Gold Creek Dam

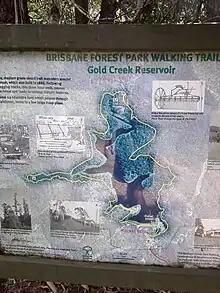
Information board

Gold Creek Dam is reached by traveling to the end of Gold Creek Road, off Brookfield Road in Brookfield. Transport for Brisbane route 435 travels hourly during weekdays from the Indooroopilly Interchange to the Resthaven aged care home at 124 Gold Creek Road, approximately from the Dam. From here to the Dam, Gold Creek Road criss-crosses Gold Creek; it is winding and somewhat narrow but generally flat and suitable for cycling or walking. A steep walking track gives access to the top of the dam at the eastern end; alternatively, a gentle vehicle track gives access to the western end of the top of the dam.